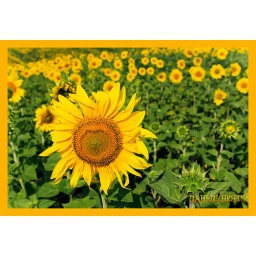
sunflower beside field of other sunflowers